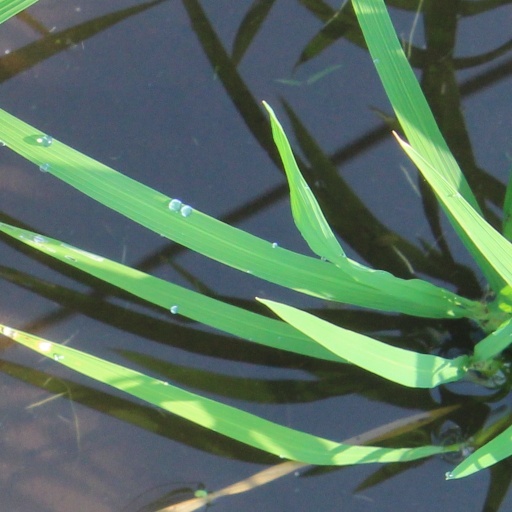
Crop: rice